Shimo-Fukaya Station

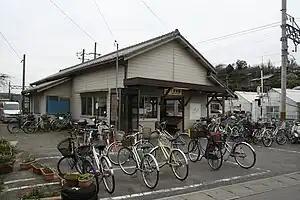
Shimo-Fukaya Station

is a passenger railway station located in the city of Kuwana, Mie Prefecture, Japan, operated by the private railway operator Yōrō Railway.